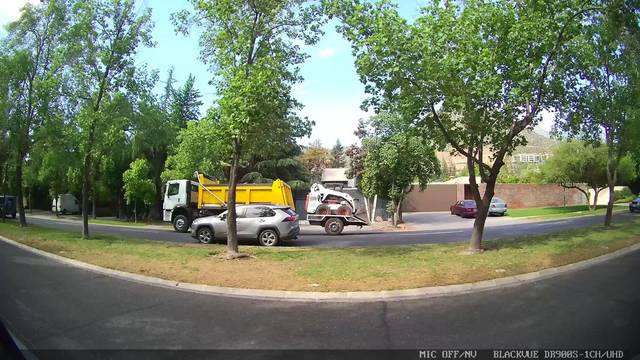
Region: Chile
Coordinates: -33.343, -70.552